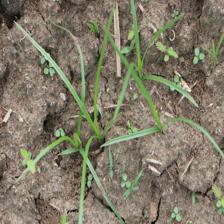
Label: Grass